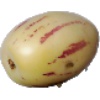
Label: pepino